Fred Enock

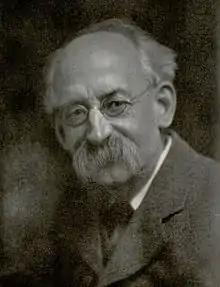

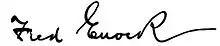

Fred Enock aka Frederick Enock (17 April 1845 Manchester - 26 May 1916 Hastings) was an English microscopist, illustrator and naturalist.